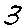
Label: 3